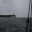
Label: sea